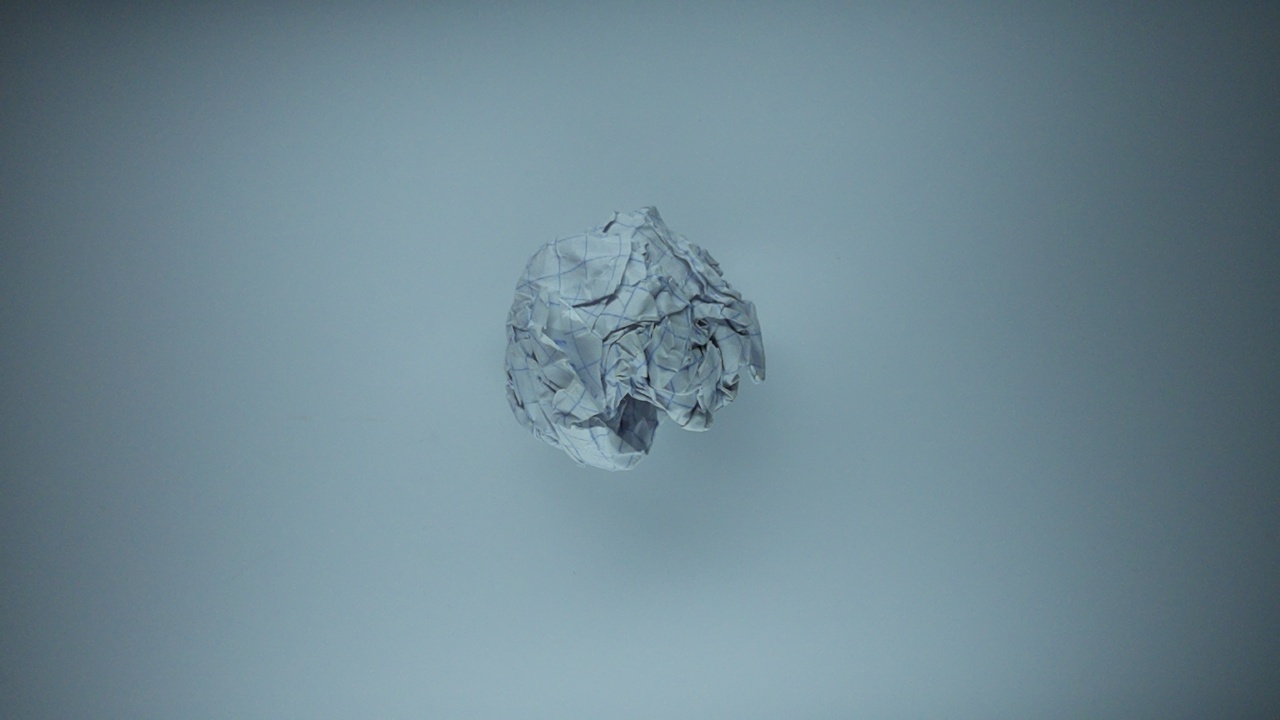
Label: recycle